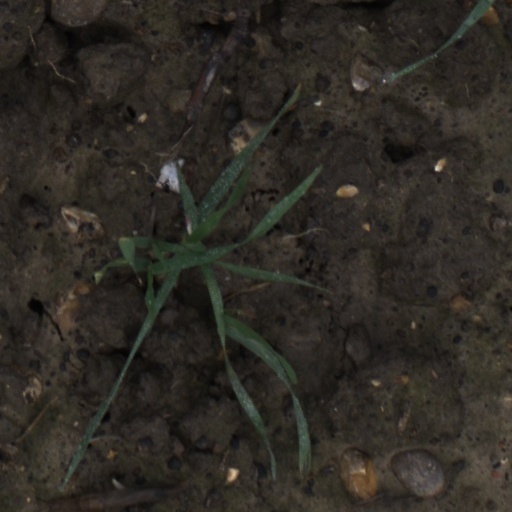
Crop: wheat